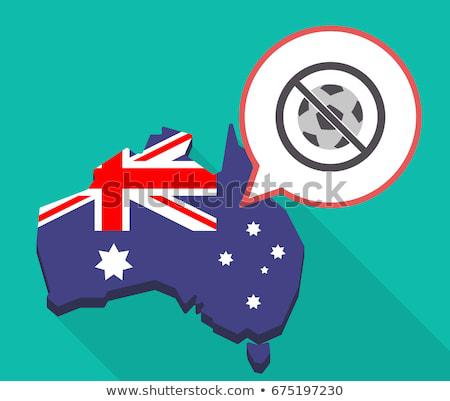
illustration of a map , its flag and a comic balloon with a soccer ball in a not allowed signal
Relation: Visible